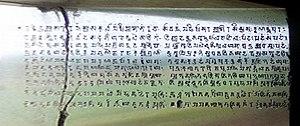
Les grottes de Barabar, parfois aussi nommées grottes de Khalatika du nom de la colline à l'époque d'Ashoka, ou bien « grottes des Sat-Garha », sont les plus anciennes grottes artificielles de l'Inde, datant de l' Empire Maurya. Ces grottes, creusées dans de gigantesques blocs de granite datent du IIIᵉ siècle av. J.-C., durant la période Maurya, à l'époque de l'empereur Ashoka et de son petit-fils et successeur Dasharatha Maurya. Les grottes sont situées dans la région de Makhdumpur du District de Jehanabad, Bihar, Inde, 24 km au nord de Gaya.